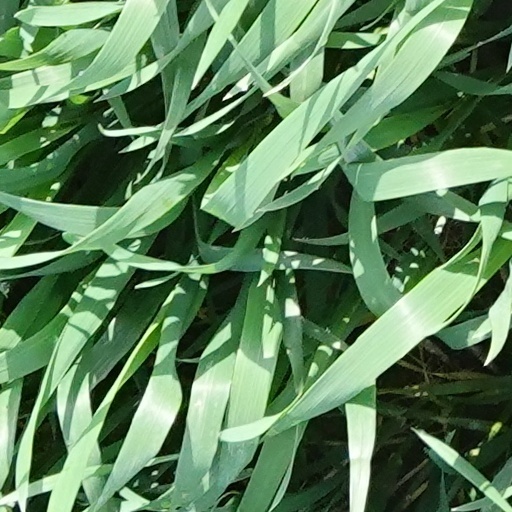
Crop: wheat